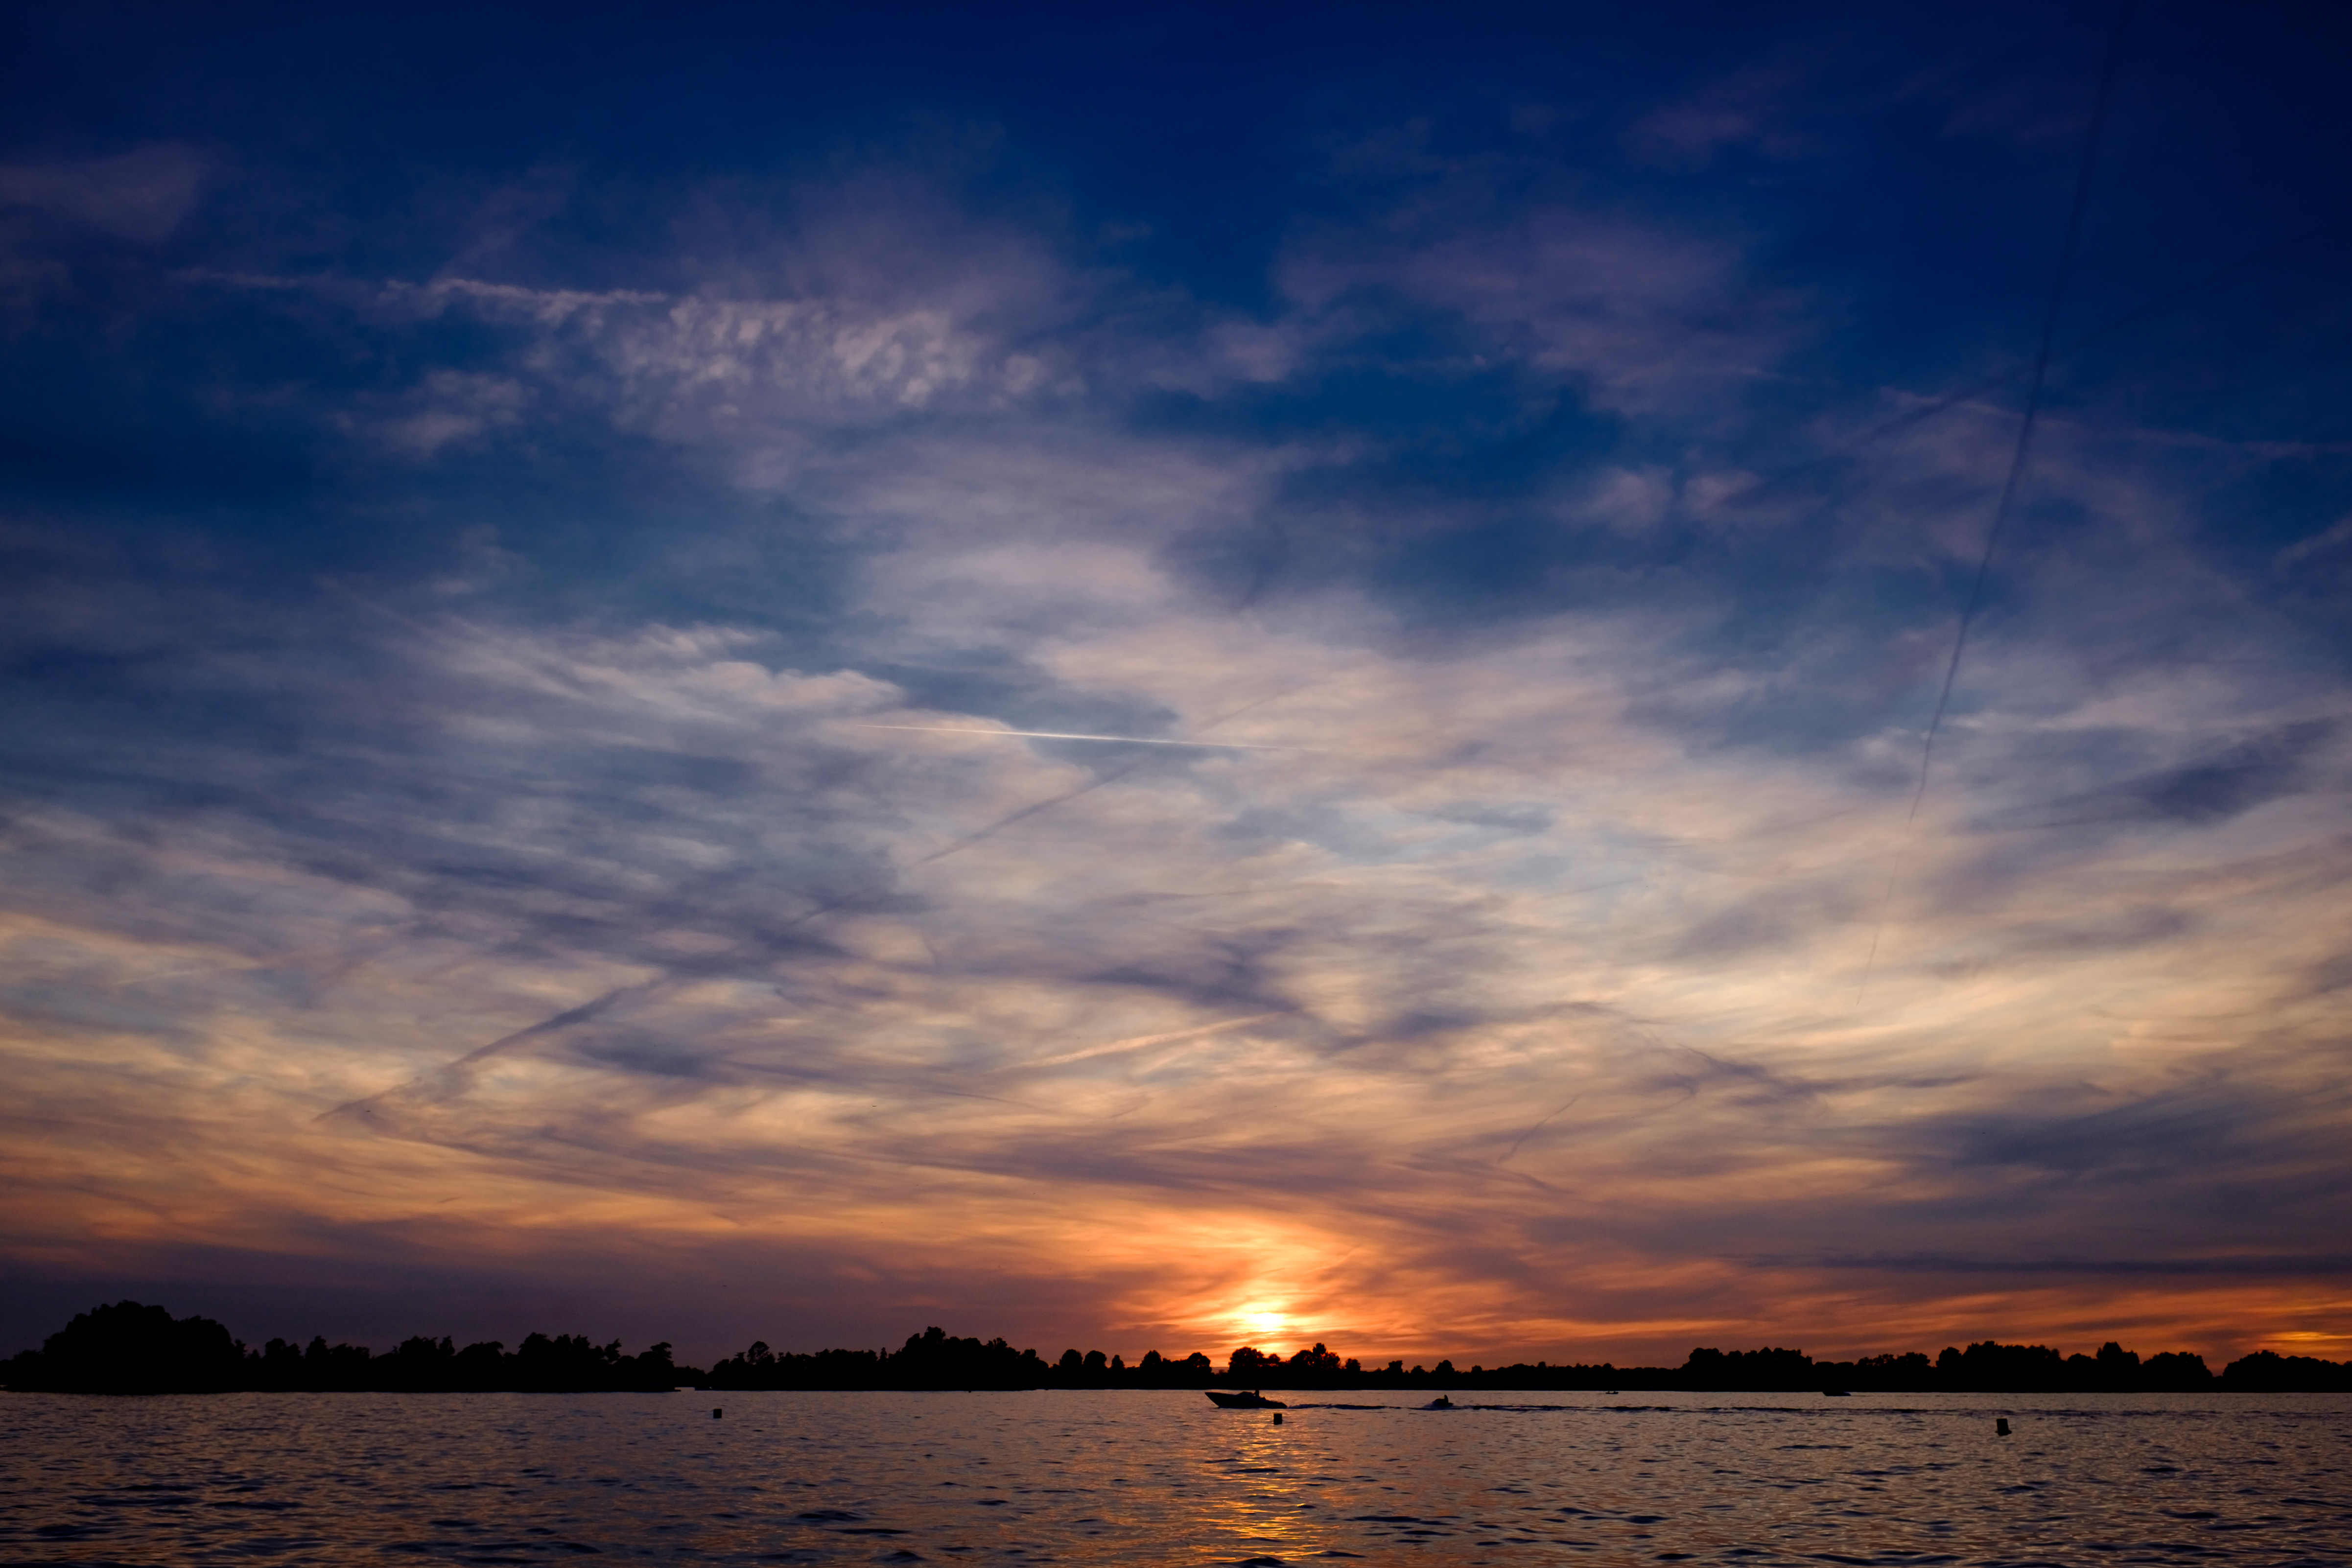
beach, sea, coast, ocean, horizon, cloud, sky, sun, sunrise, sunset, sunlight, morning, lake, dawn, atmosphere, dusk, evening, twilight, reflection, body of water, afterglow, meteorological phenomenon